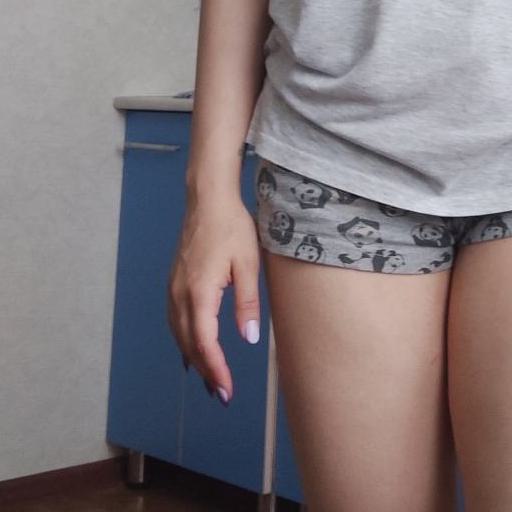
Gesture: no_gesture